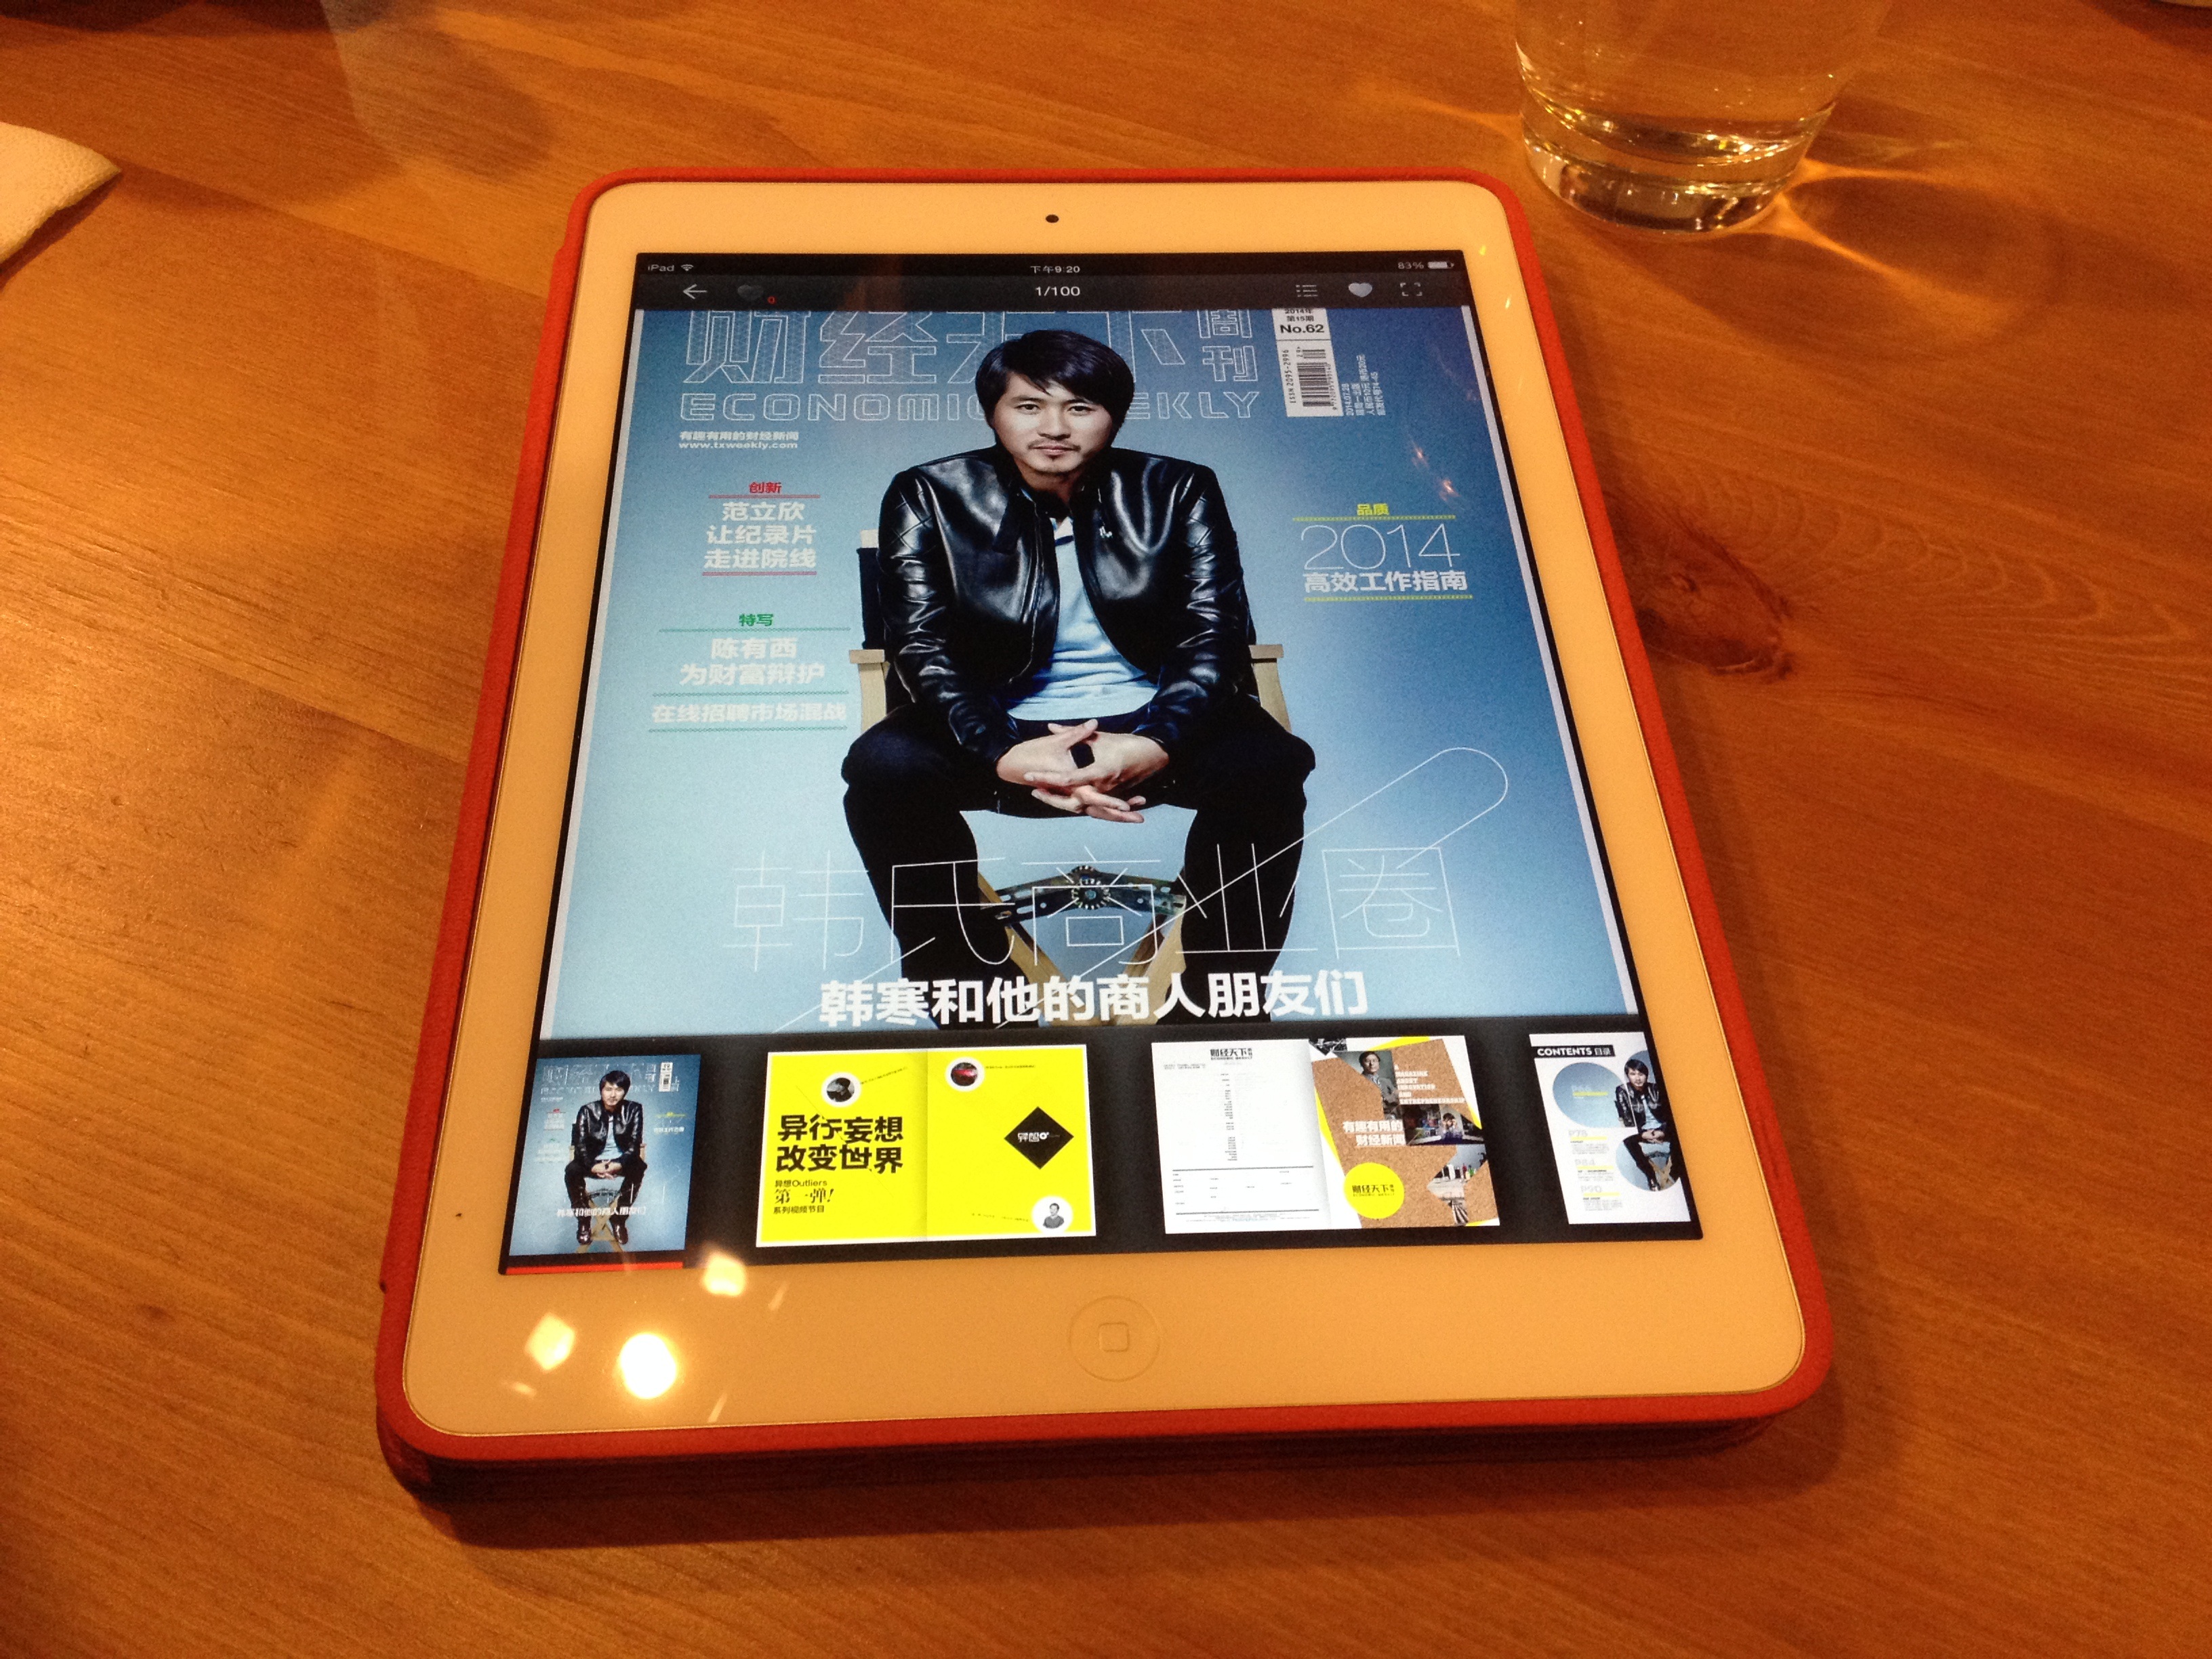
technology, ebook, magazine, gadget, mobile phone, electronics, image, games, tablet pc